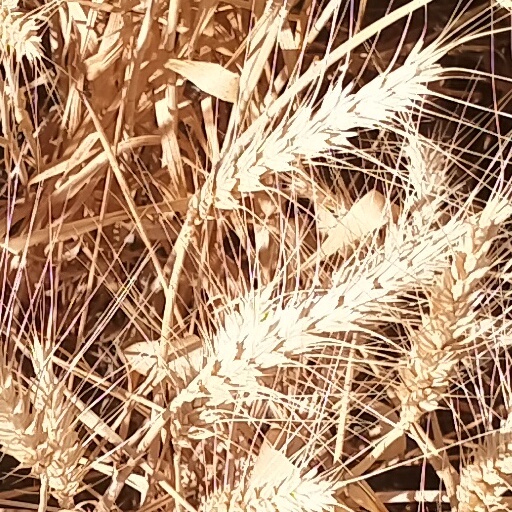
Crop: wheat